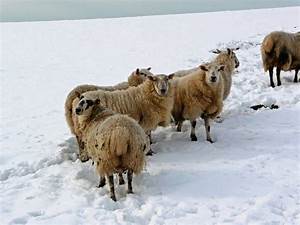
Label: sheep